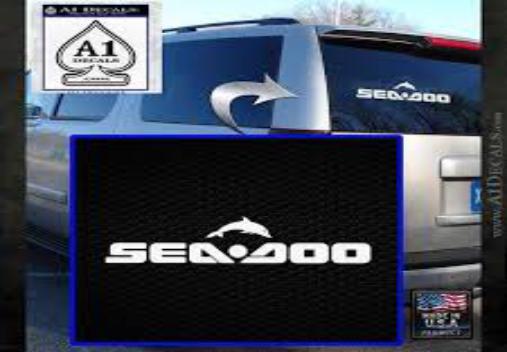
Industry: Sports